Sunway Group

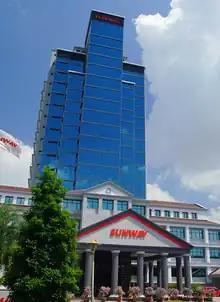
Sunway Group headquarters at Sunway Tower ("Menara Sunway") in Sunway City, Subang Jaya, Selangor

The Sunway Group commenced operations in 1986, primarily focused on the development of Bandar Sunway township in Petaling Jaya. It was listed on Bursa Malaysia Securities Bandar on 16 February 1984. Sunway City Berhad was incorporated in 1982 and engages in the “investment and development of residential, commercial, retail, leisure, and healthcare properties primarily in Asia". Sunway's core businesses are property development and construction.